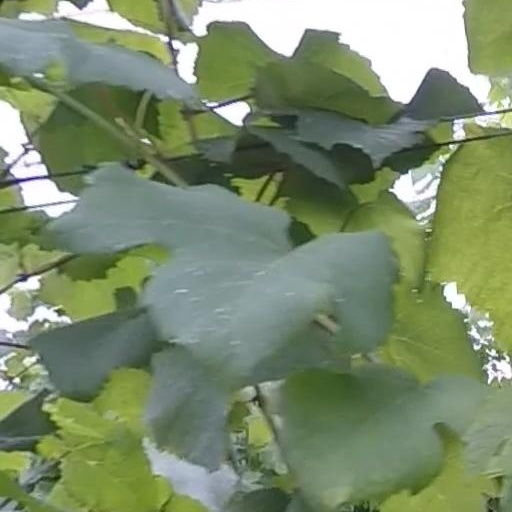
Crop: grape